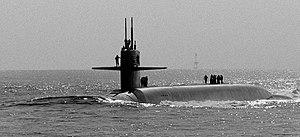
L’USS Tennessee (SSBN-734) est un sous-marin nucléaire lanceur d’engins de la classe Ohio de l’United States Navy. Il est en service depuis 1988. Il s’agit du quatrième navire de l'US Navy à être nommé USS Tennessee en l'honneur de l'état du Tennessee.